Pott's Ford Bridge

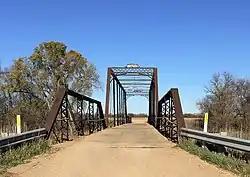

Pott's Ford Bridge is a bridge 1/2 mile south of Glasco, Kansas, USA that spans the Solomon River in Cloud County, Kansas. It has a wooden deck with three bowstring pony trusses and one Pratt pony truss. The lengths of the trusses are , , and for the bowstring trusses, and for the Pratt truss. It was built in 1884 by the Wrought Iron Bridge Company of Canton, Ohio.